Kilbirnie Loch

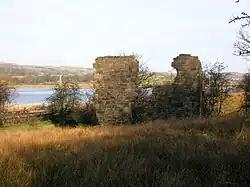
Ruins of the old Bark Mill

Kilbirnie is well known as a fishing loch with big pike and large stocks of roach, plus rainbow and brown trout; boat and bank fishing take place. In 2009 a 30 lb plus pike was caught in the loch. The Kilbirnie Angling Club was founded in 1904 when it fished Kilbirnie Loch and the Plan Dam. In 1934 the club began fishing the Dubbs Water and now leases the Maich Water, Kilbirnie Loch, the Barr Loch, and the Dubbs Water from the Crown Estates. The loch is stocked with rainbow trout.